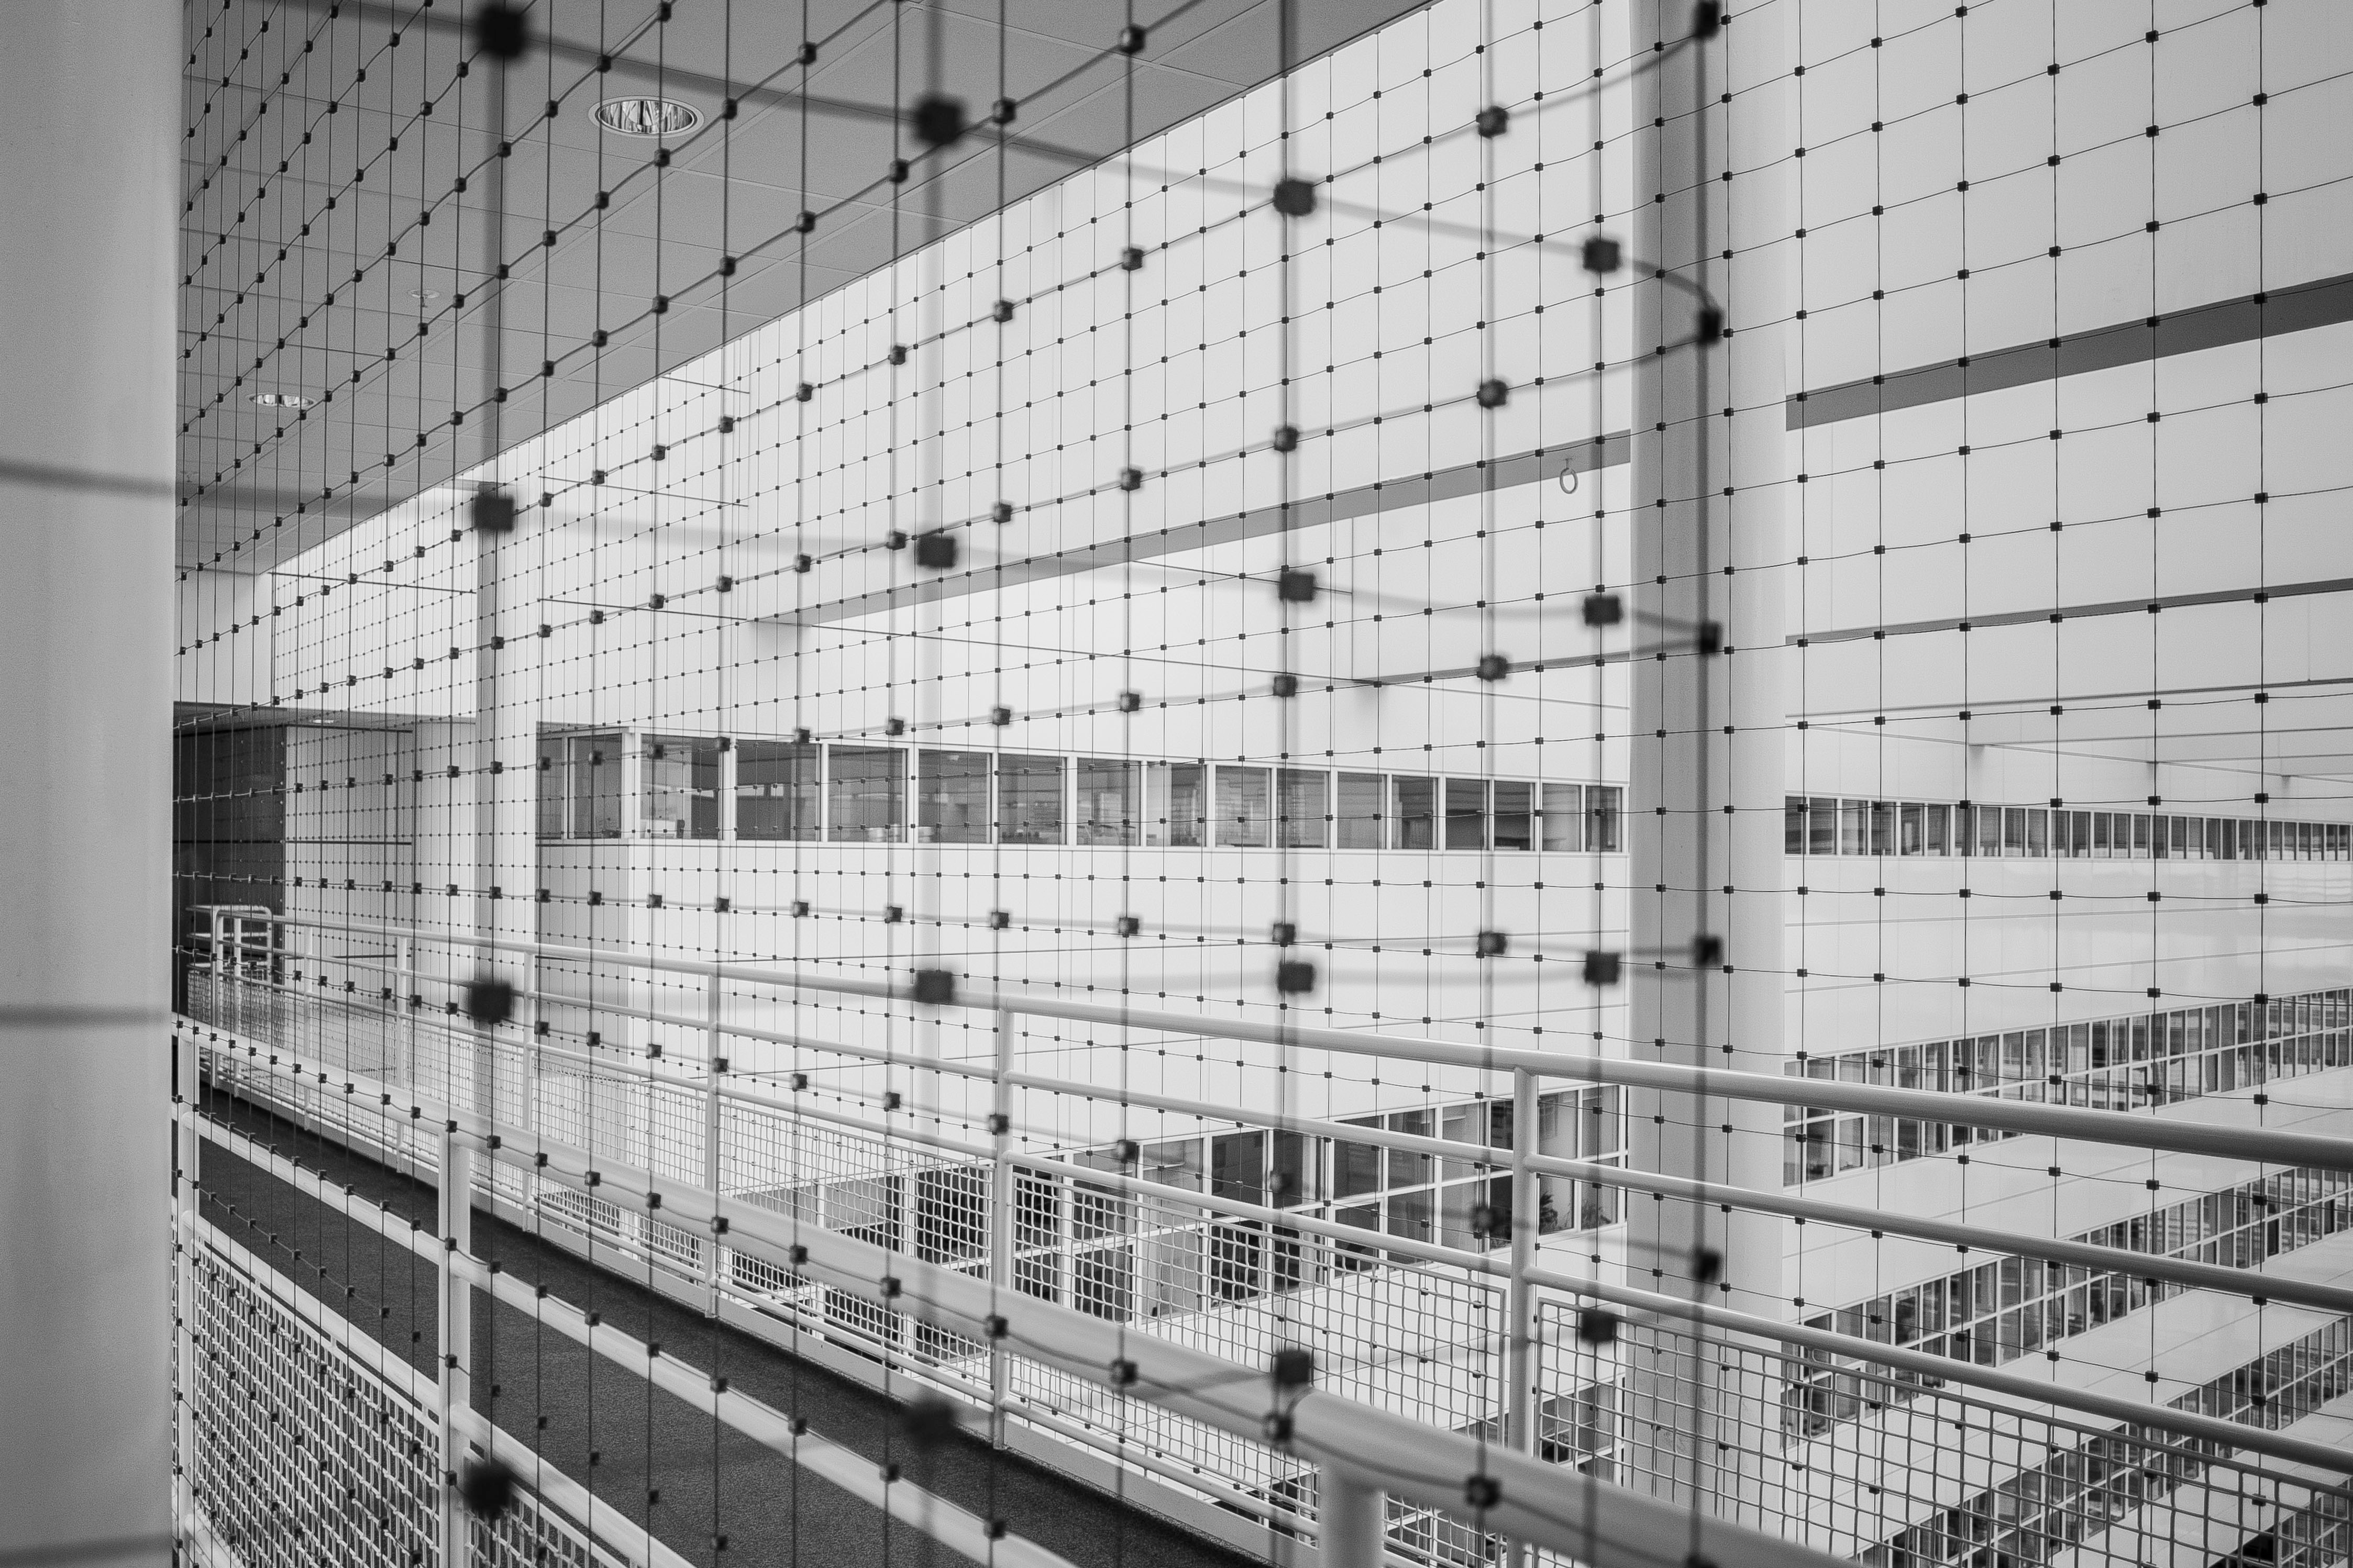
black and white, architecture, structure, white, skyscraper, wall, line, facade, factory, monochrome, tower block, symmetry, shape, urban area, monochrome photography